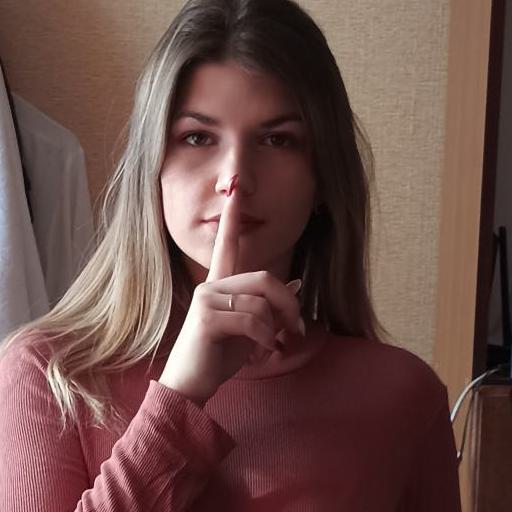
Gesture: mute